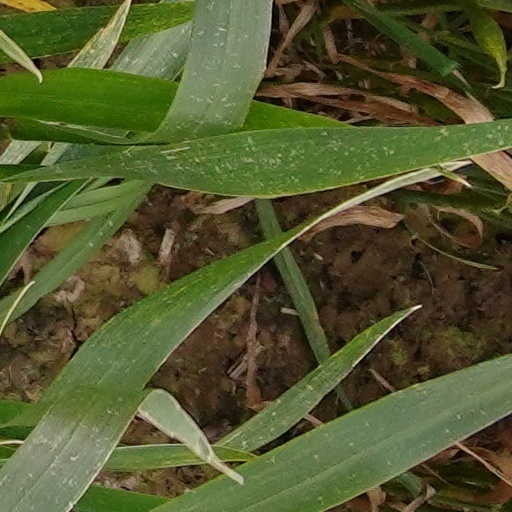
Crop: wheat